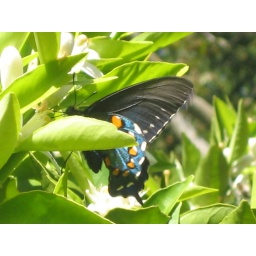
Butterfly in the orange tree